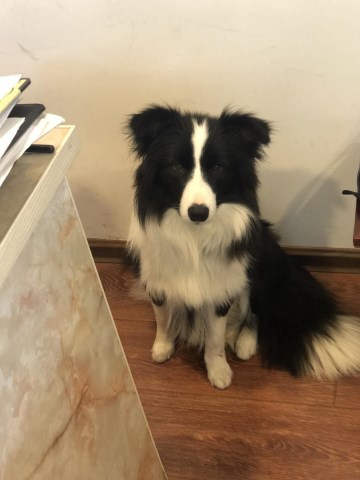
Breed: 2594-n000109-Border_collie